Frenzy (2015 film)

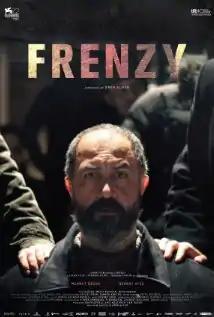
Film poster

Frenzy is a 2015 Turkish drama film directed by Emin Alper. It was screened in the main competition section of the 72nd Venice International Film Festival where it won the Special Jury Prize. It was screened in the Contemporary World Cinema section of the 2015 Toronto International Film Festival.